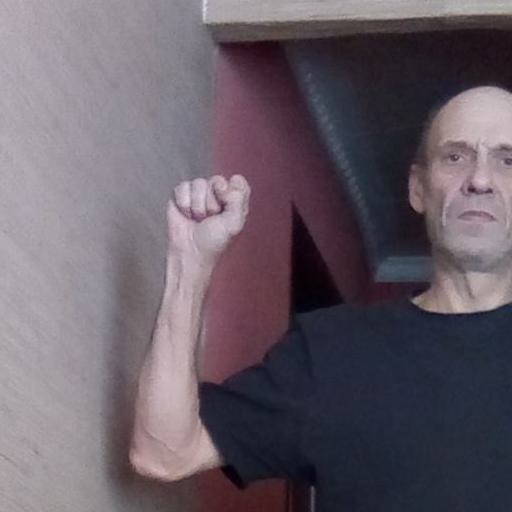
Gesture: fist